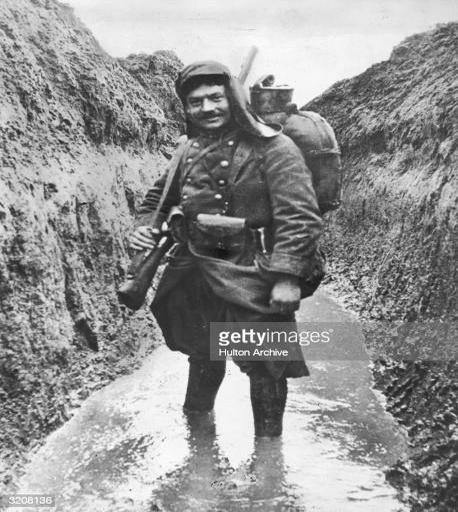
a soldier standing in military conflict